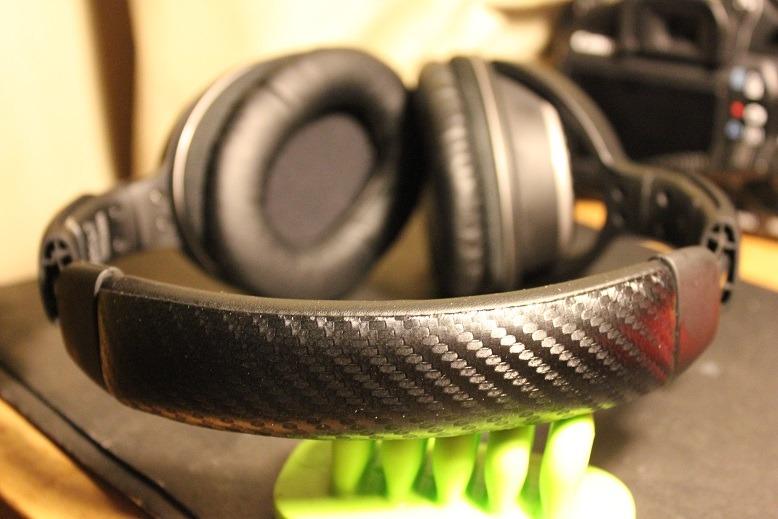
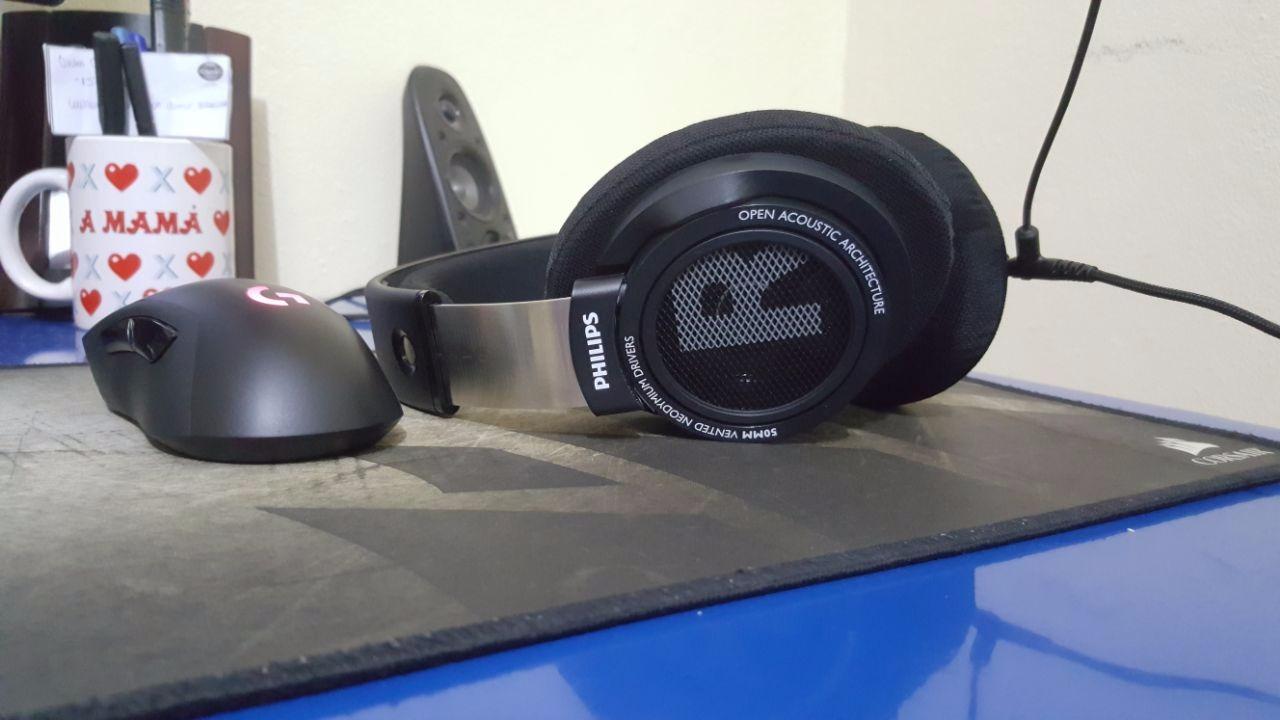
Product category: headphones
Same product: no